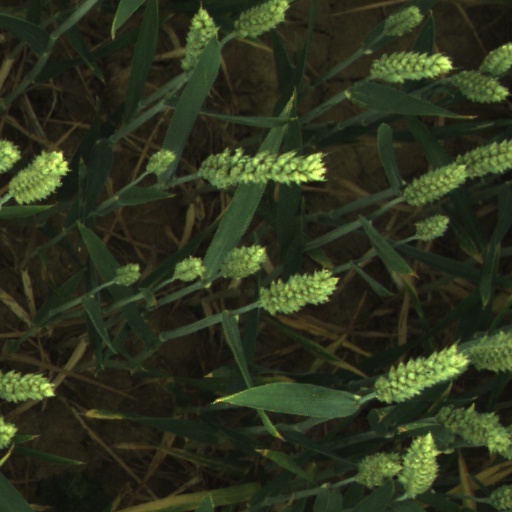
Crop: wheat